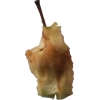
Label: apples